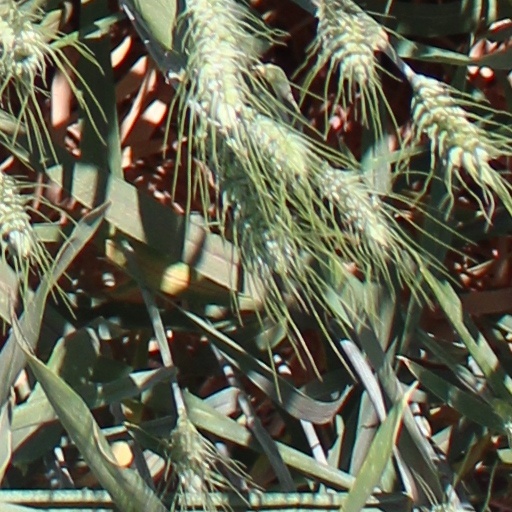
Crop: wheat